List of birds of Wake Island

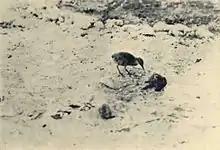
Wake Island rail ("Gallirallus wakensis")

This is a list of the bird species recorded of Wake Island. The avifauna of Wake Island include fifty-five species, of which one is endemic, and one has been introduced by humans. Wake Island is a coral atoll in the western Pacific Ocean.